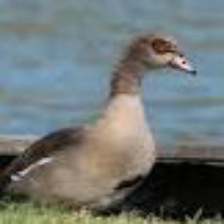
Species: EGYPTIAN GOOSE
Scientific name: ALOPOCHEN AEGYPTIACA
ImageNet parent category: goose